Guisborough

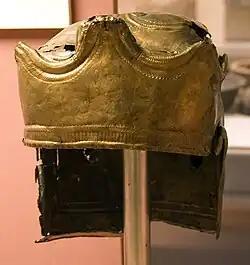
Guisborough Helmet

Some archaeologists date the town to the Roman occupation, when it may have been a military fortification. The discoveries of a few Roman artefacts such as the elaborate ceremonial Guisborough Helmet, support this but proof is still lacking.